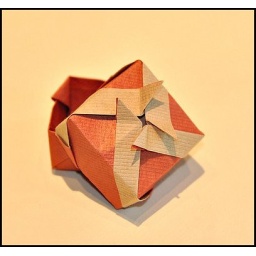
Designer: David BrillDiagram: Brilliant Origami book by David BrillFolder: gailprenticePaper: Origami &amp;quot;Waffle&amp;quot; Kraft PaperThe lid and box have interesting locking folds.